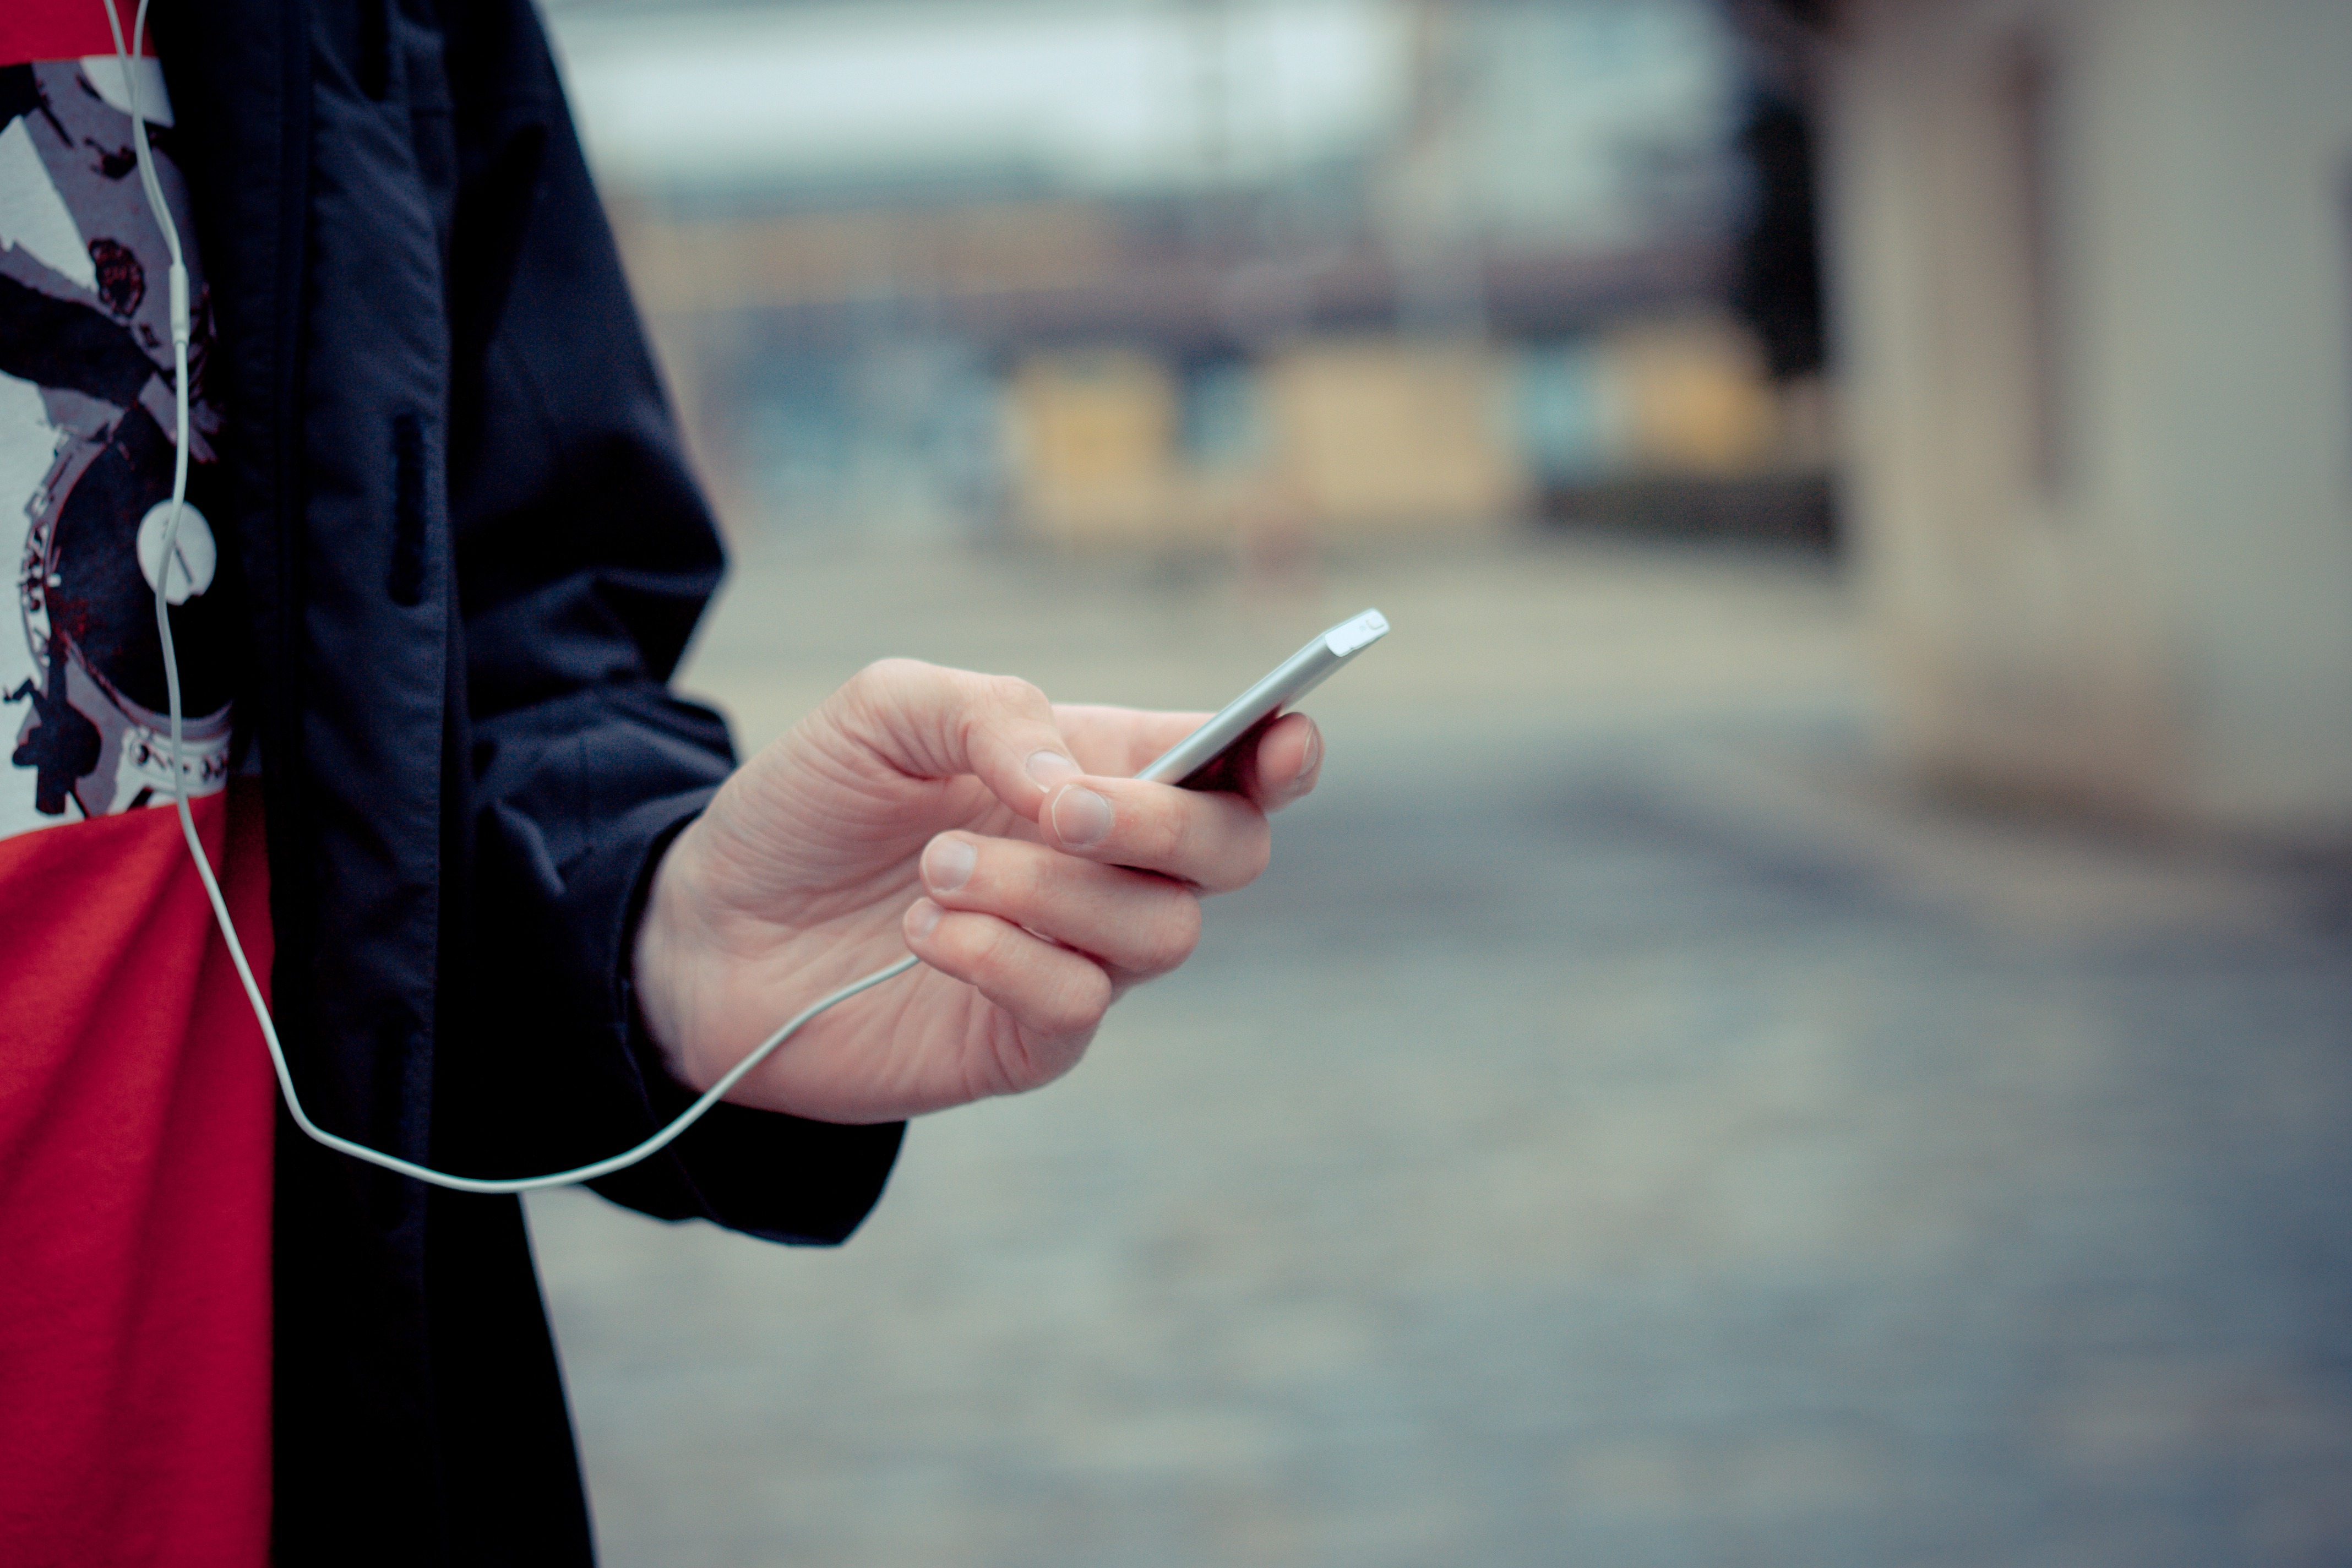
hand, music, girl, photography, finger, calm, sound, serenity, music playback